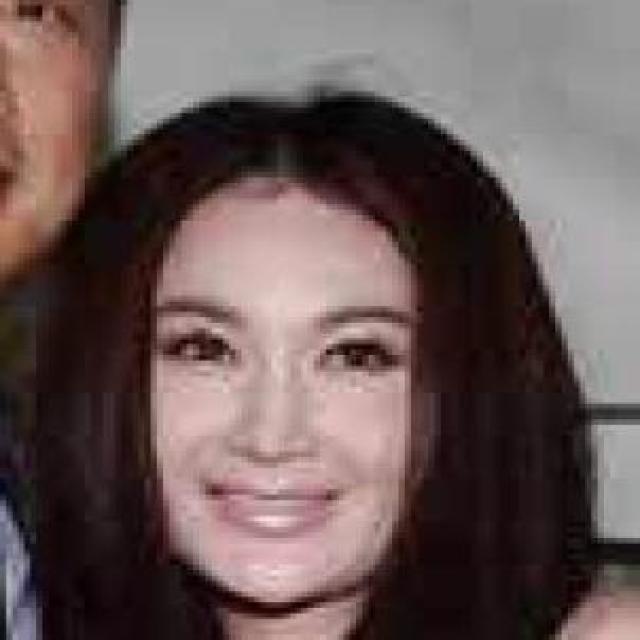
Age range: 45-64